Golf in China

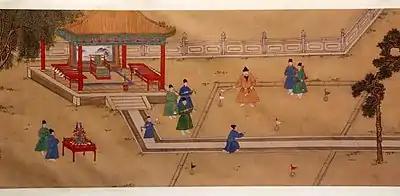
The Xuande Emperor playing a game that looks like golf, called "chuiwan"

Chuiwan, a stick and ball game with some similarities to golf, was played in China as early as 1000 AD, with evidence existing from the Song dynasty."Verification of the fact that Golf originated from Chuiwan" , Ling Hongling, Professor of Physical Education,